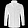
Label: Coat